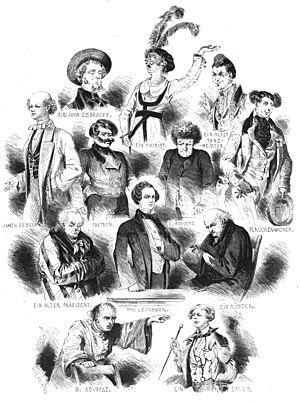
Pierre-Thomas Levassor, dit simplement Levassor, est un acteur français né le 25 janvier 1808 à Fontainebleau et mort le 14 janvier 1870 dans le 2ᵉ arrondissement de Paris. Il est inhumé au cimetière de Montmartre.